Wrestle Kingdom 9

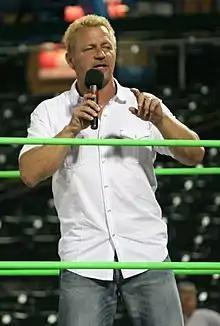
Jeff Jarrett, a blond-haired Caucasian man using a microphone to speak to a crowd

On August 10, 2014, NJPW made two announcements. Firstly, Wrestle Kingdom 9 would be held at the Tokyo Dome on January 4, 2015. Secondly, NJPW revealed a partnership with Jeff Jarrett's Global Force Wrestling, which it approached about bringing the event to a new market. On November 4, GFW announced that it would present the event live on American pay-per-view television and that it had a PPV market of 125 million homes.